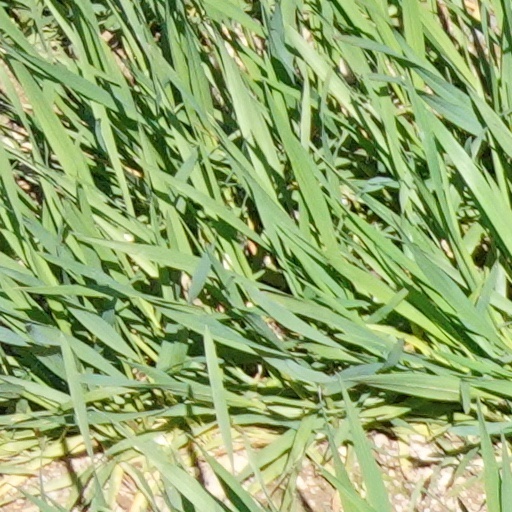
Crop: wheat